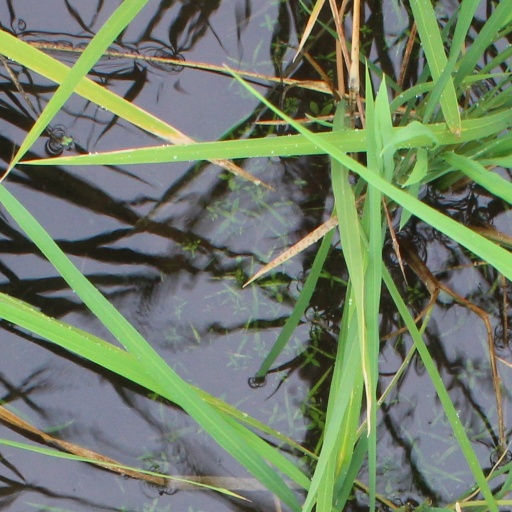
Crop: rice